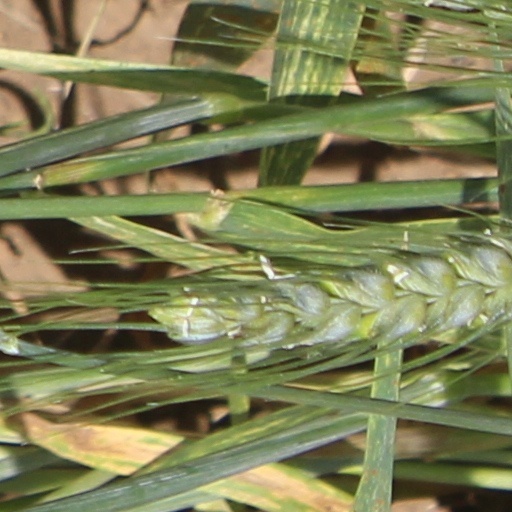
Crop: wheat